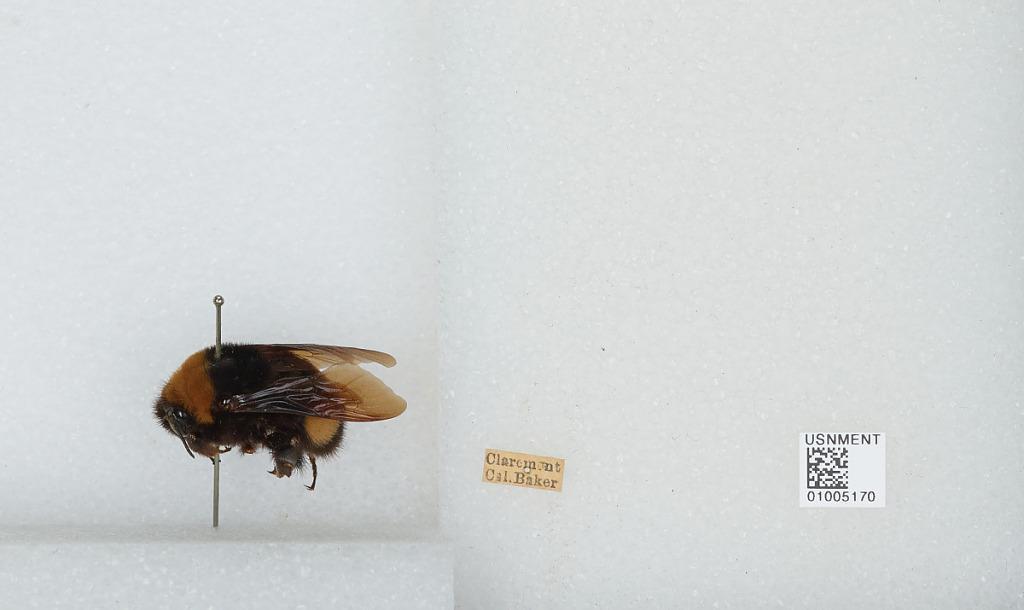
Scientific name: Bombus (Crotchiibombus) crotchii Cresson
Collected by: Baker
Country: United States
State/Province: California
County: Los Angeles
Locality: Claremont
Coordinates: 34.11, -117.72